Signal transmission

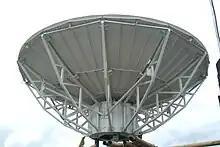
Antenna used for transmission of radio signals

In telecommunications, transmission (sometimes abbreviated as "TX") is the process of sending or propagating an analog or digital signal via a medium that is wired, wireless, or fiber-optic.